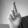
ASL letter: R